Chateau Rhianfa

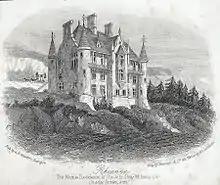
Rhianfa from an engraving

Chateau Rhianfa, also known as Plas Rhianfa and the House of Rhianfa, is located on the Menai Strait, between Menai Bridge and Beaumaris. The estate was given to Sir John Williams, 1st Baronet of Bodelwyddan in 1828 by his parents.